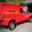
Label: truck